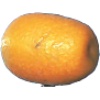
Label: Kumquats 1